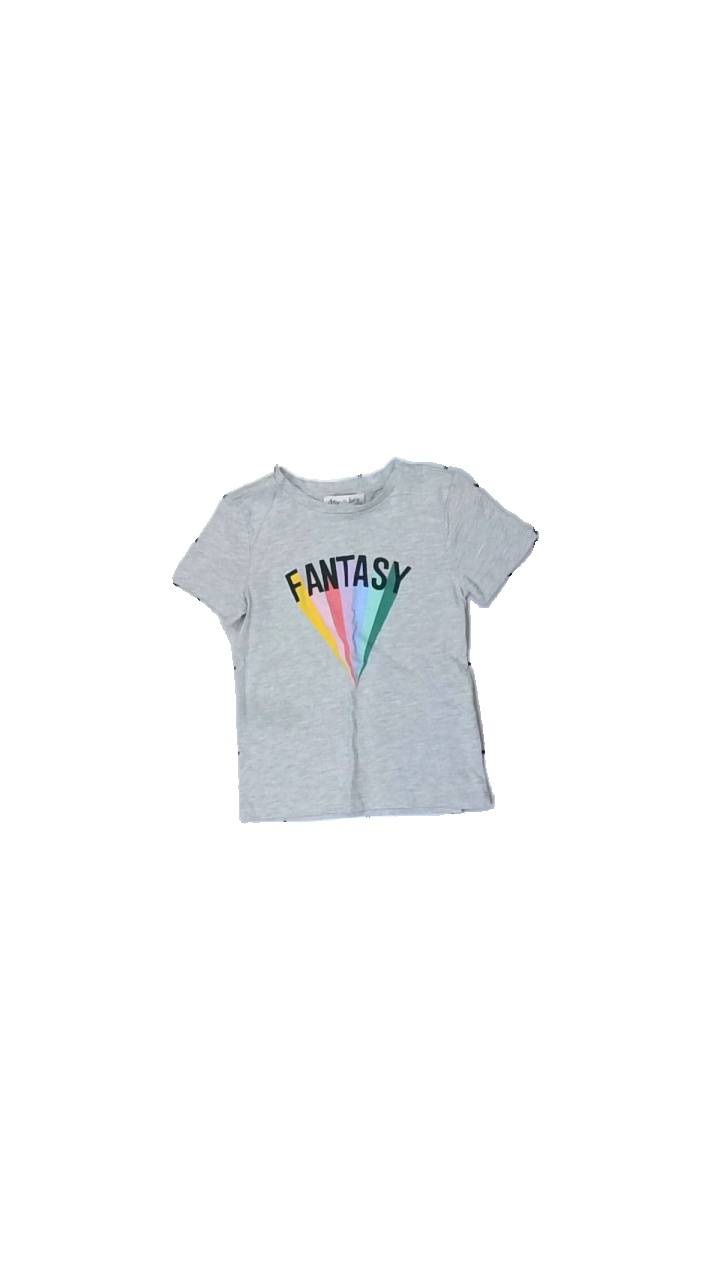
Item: T-shirt (Children)
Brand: Amy & Lucy
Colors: Grey, Black, Green, Multicolor
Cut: Regular, C-collar
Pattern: Other
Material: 100% cotton
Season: All
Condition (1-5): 3
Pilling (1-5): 3
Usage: Reuse
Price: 50-100